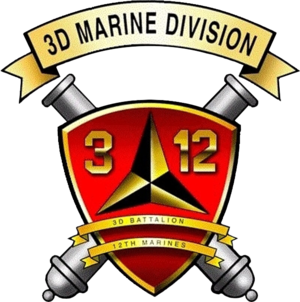
Cet article est une liste des bataillons du Corps des Marines des États-Unis, triés en fonction des missions qu'ils exécutent.